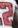
Number: 2